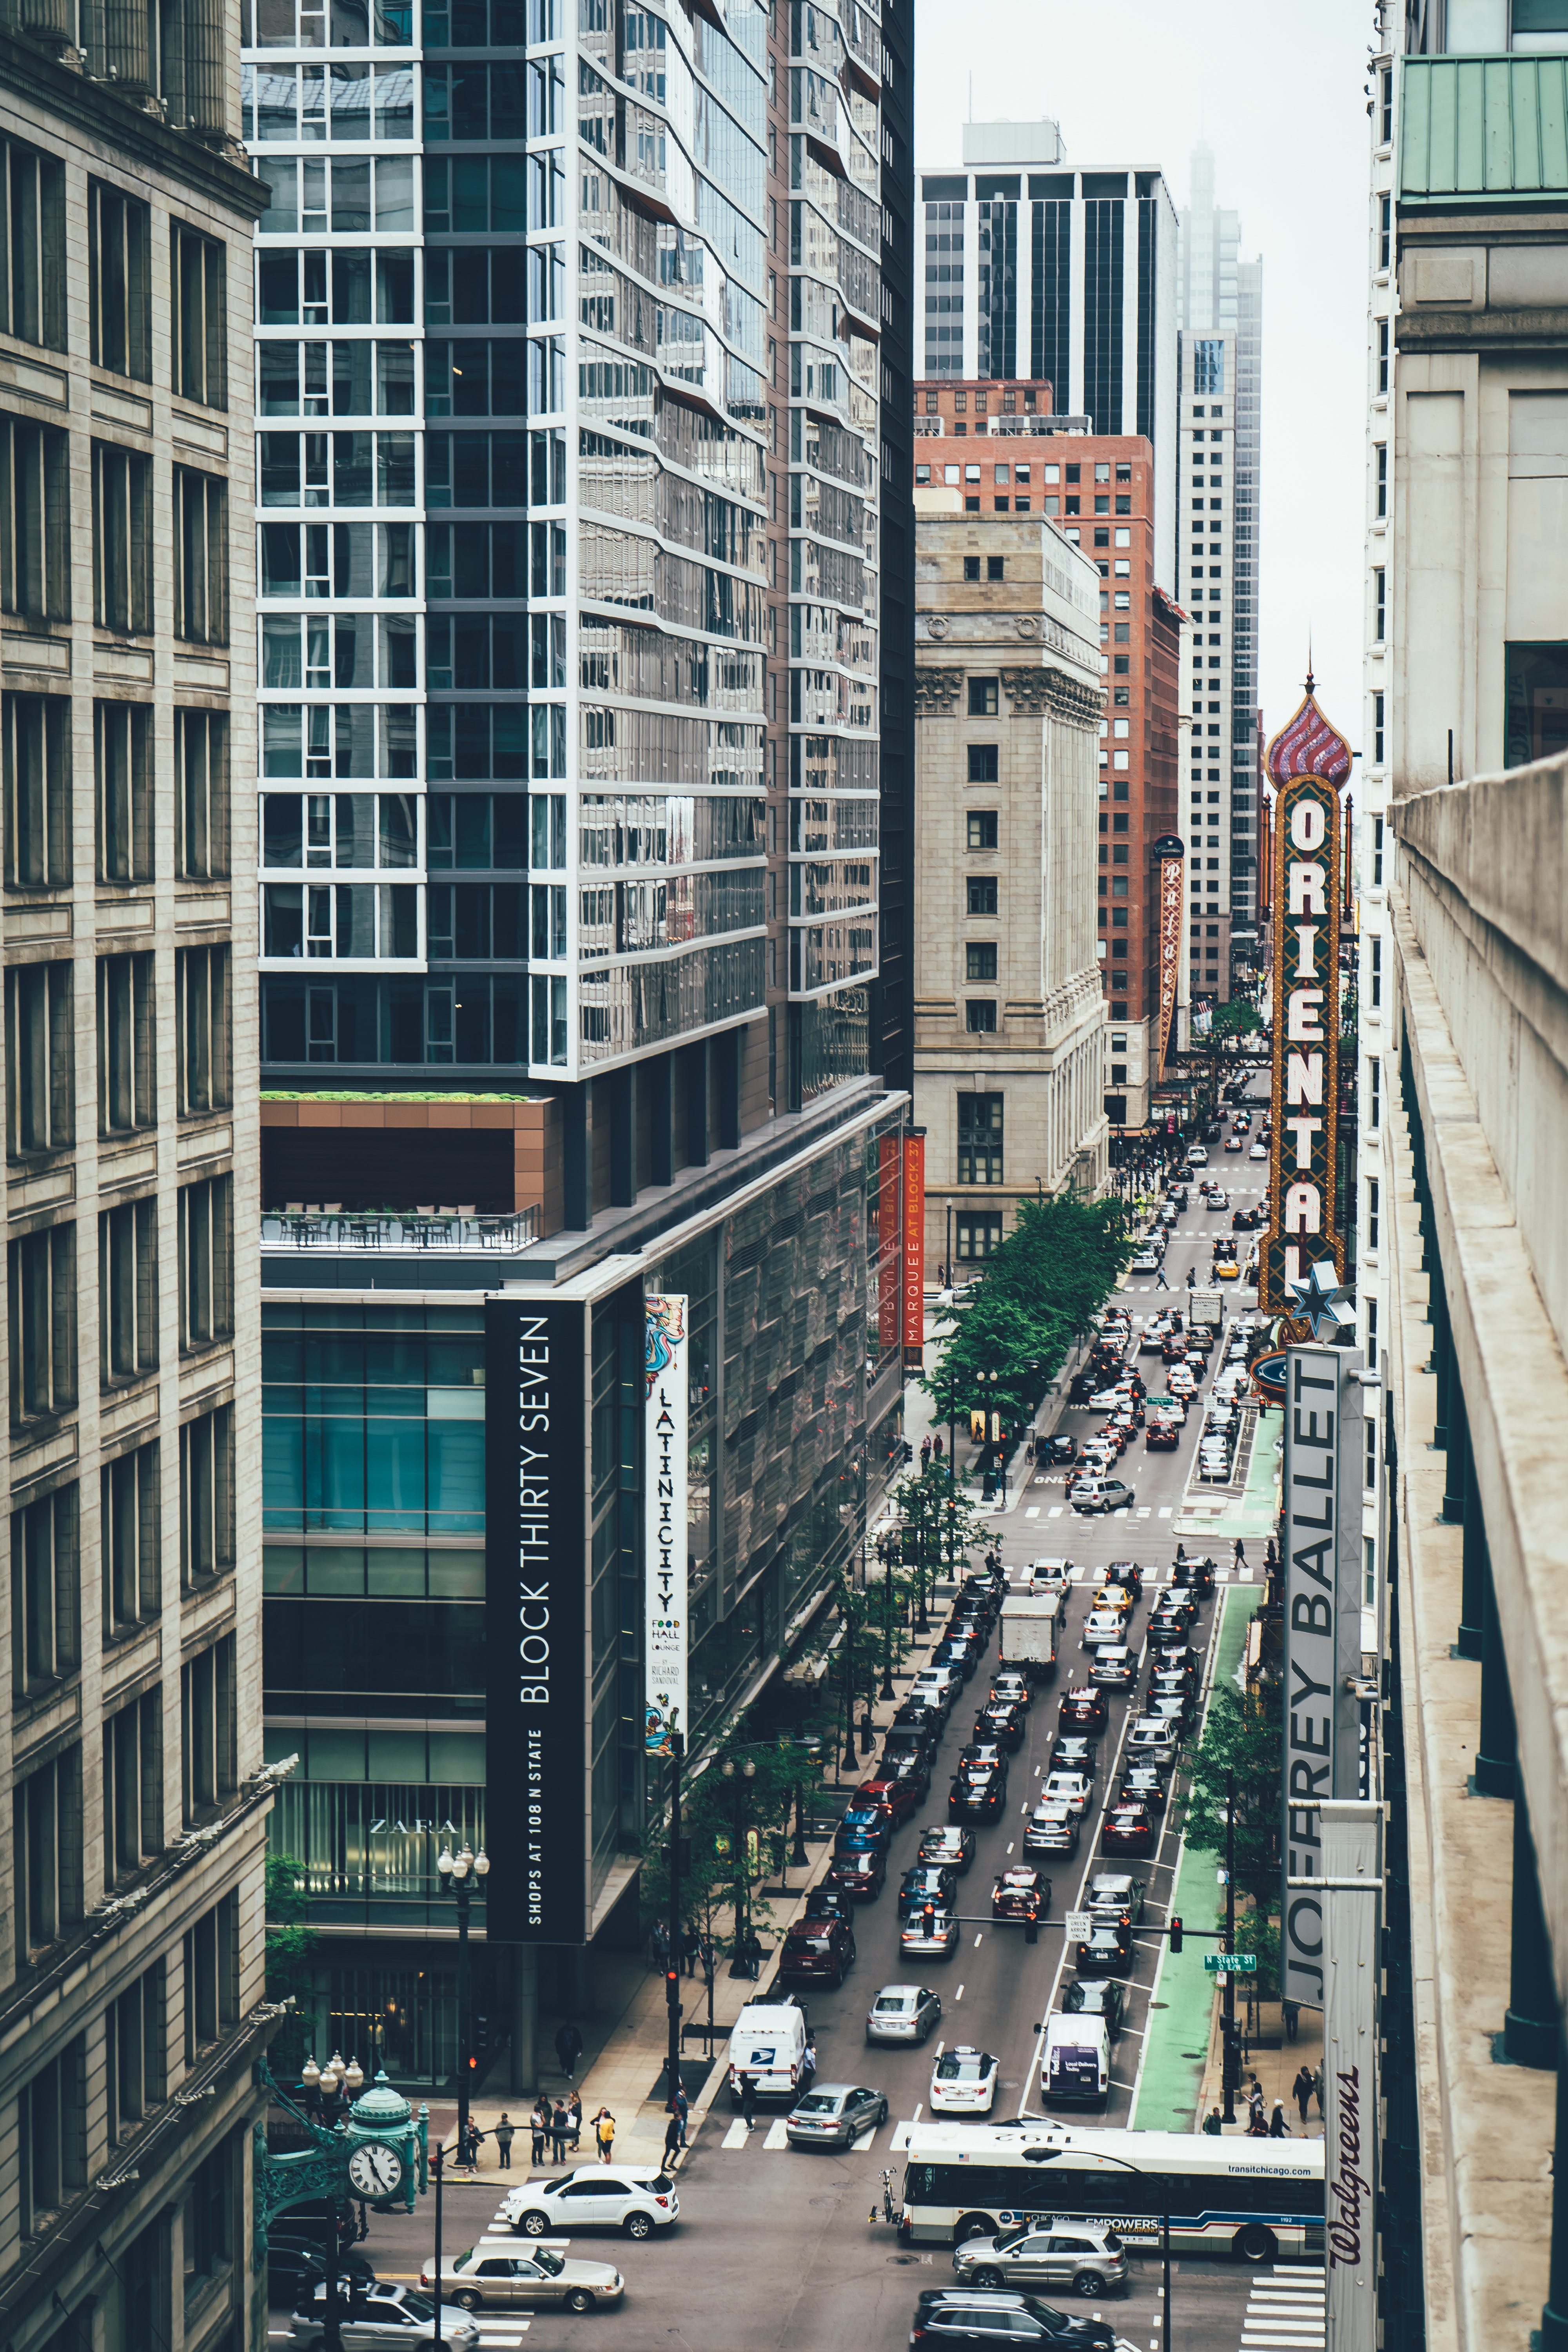
urban area, metropolitan area, metropolis, city, building, architecture, human settlement, neighbourhood, tower block, skyscraper, mixed use, street, cityscape, downtown, condominium, town, transport, apartment, residential area, traffic, infrastructure, thoroughfare, urban design, road, real estate, facade, traffic congestion, commercial building, tower, window, house